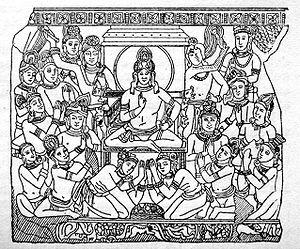
Shuddhodana, chef Śākya, est le père du Bouddha. Il aurait obtenu le titre de roi et régnait à Kapilavastu, ville située dans le Népal actuel. Hormis sa généalogie, on sait très peu de choses de lui.